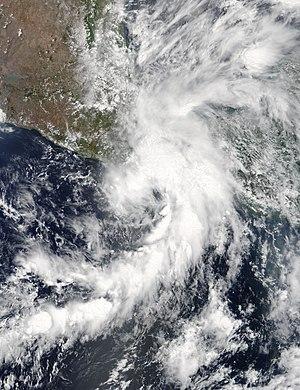
La saison cyclonique 2017 dans l'océan Pacifique nord-est est la saison cyclonique dans le Nord-Est de cet océan. Officiellement, elle débute le 1ᵉʳ juin 2017 se termine le 30 novembre 2017.